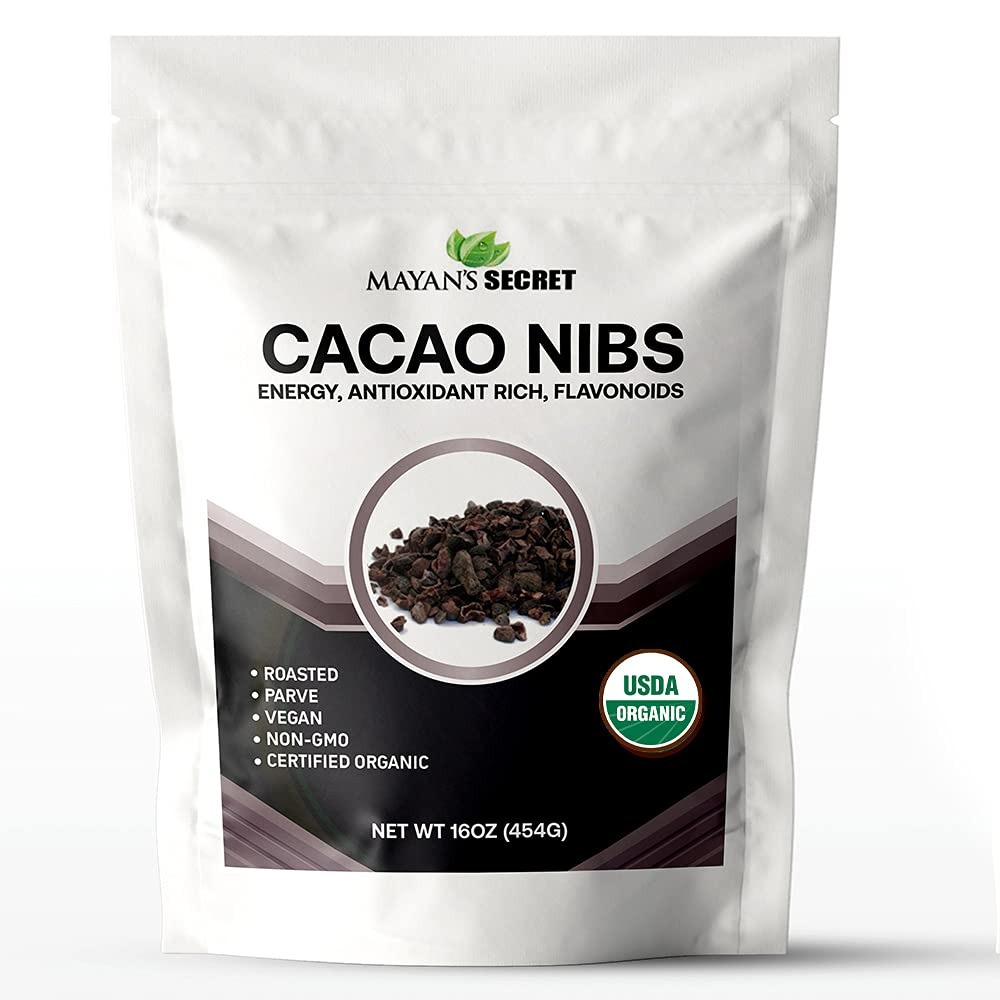
Item Name: Mayans Secret = 1lbs USDA Certified Cacao Nibs Organic Cocoa Nibs Raw Organic Superfood, Gluten Free Pure Delicious Chocolate Essence
Bullet Point 1: USDA Certified Organic Raosted Cacao Nibs, 1 Lb Pouch
Bullet Point 2: Roasted Organic Cocoa Nibs, commonly referred to as cacao nibs. Cocoa nibs are crushed cocoa seeds from the Theobroma cacao tree and have a chocolate flavor without the sweetness. Roasted cocoa nibs are produced by first breaking the unshelled cacao beans down into chopped bits of cocoa seeds. Unlike the raw variety, these nibs go through an additional roasting step to result in a more flavorful and less bitter tasting cocoa nib.
Bullet Point 3: SUPERFOOD: With resveratrol, magnesium iron and more, pure cacao has amazing benefits, with 20 times more content of blueberries.
Bullet Point 4: Roasted organic cocoa nibs are widely used throughout the food industry in restaurants, baking, packaged goods and grocery stores. They are a rich source of vitamins, minerals and fiber; and are commonly used in various snacks, desserts, trail mixes, granola recipes and chocolate flavored beverages.
Bullet Point 5: MANY BENEFITS & NUTRIENTS: A nutrient dense Superfood that contains a rich supply of plant-based dietary fiber, iron, calcium, magnesium, potassium and are low in carbohydrates and sugar. Containing Theobromine, a powerful stimulant naturally present in raw cacao, Mayan’s secret Cacao Nibs provide an all-natural jitter-free energy boost similar to caffeine in coffee!
Product Description: COUNTLESS USES: Healthworks Sugar Free Cacao Nibs/Nuts are a perfect addition to smoothies/drinks, cereals, yogurt, oatmeal, baked goods, baking cookies, ice-cream, trail mix, granola bars, coffee, snack foods, or as a chocolate chip alternative. Raw, Juicing, Vegan, Paleo, Keto, Clean Eating, Wellness, Active, Biohacking, Life Hacking, Yoga, Spiritual, Blending, Non-GMO, Plant Based.
Value: 16.0
Unit: Ounce

Price: 24.95